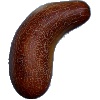
Label: Cucumber Ripe 1